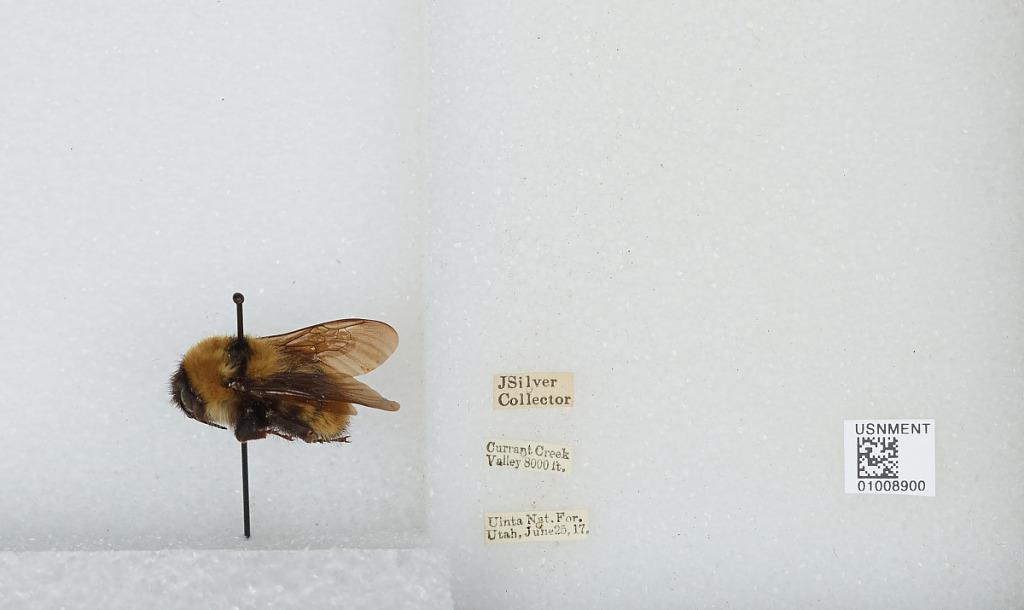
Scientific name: Bombus (Fervidobombus) fervidus fervidus (Fabricius)
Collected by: J. Silver
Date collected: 1917-6-25
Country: United States
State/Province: Utah
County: Utah
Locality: Currant Creek Valley, Uinta National Forest
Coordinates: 40.3561, -111.087